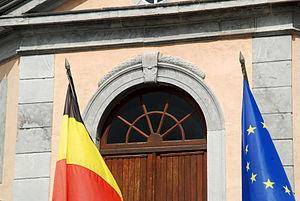
Belgique - Province de Liège - Hôtel de ville de Theux
L'Hôtel de ville de Theux est un édifice de style néo-classique situé à Theux, dans la province de Liège en Belgique.